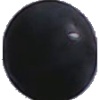
Label: blue_grape